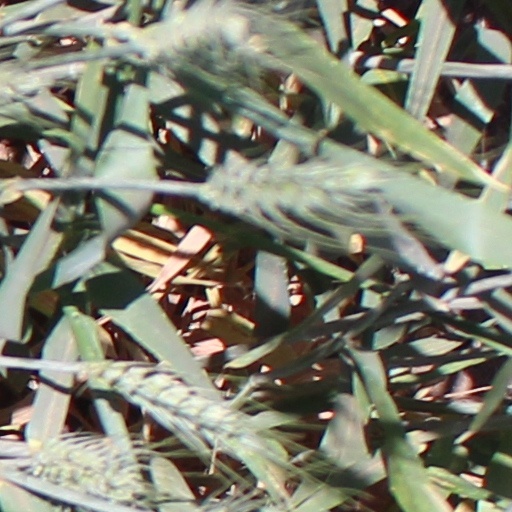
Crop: wheat